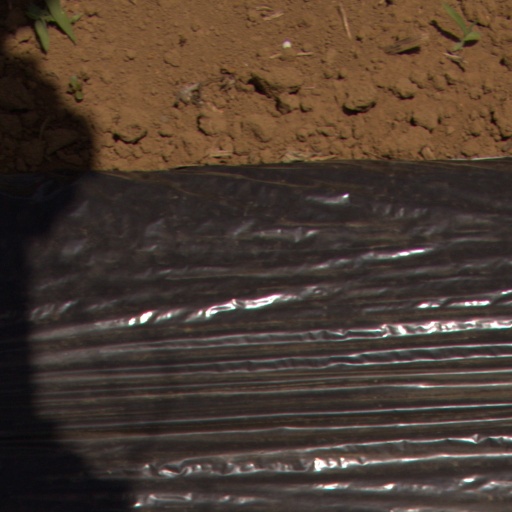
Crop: Jerusalem artichoke